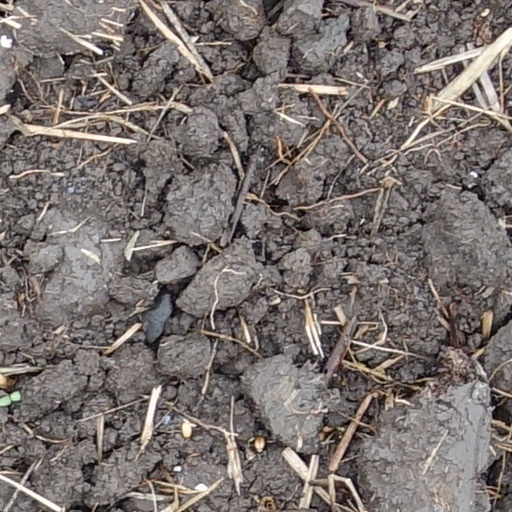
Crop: wheat